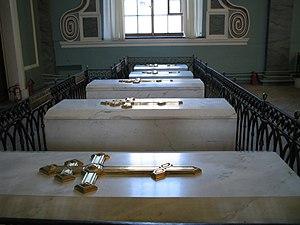
La cathédrale Pierre-et-Paul est une cathédrale orthodoxe située dans la forteresse Pierre-et-Paul à Saint-Pétersbourg en Russie. Elle fut construite pour devenir la nécropole de la famille impériale russe des Romanov.